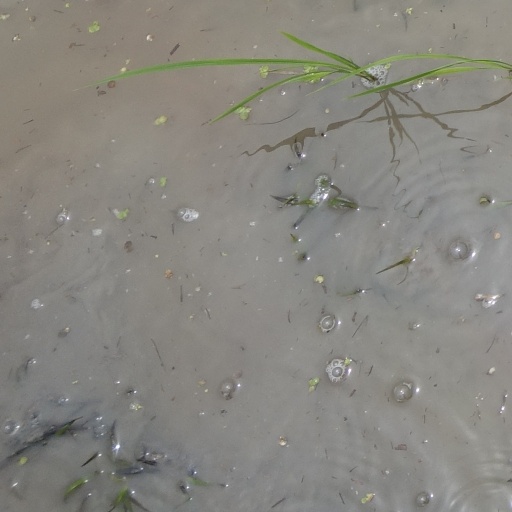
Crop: rice